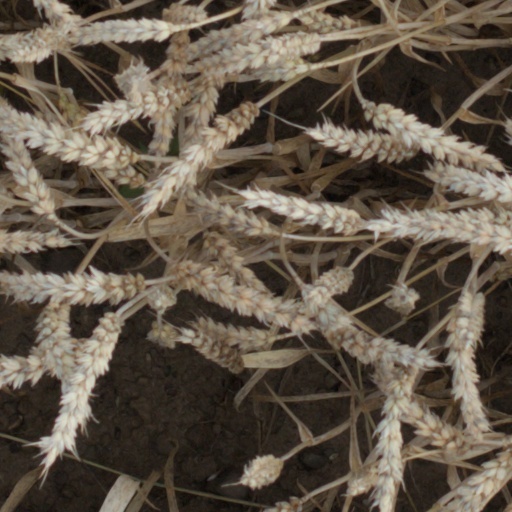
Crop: wheat